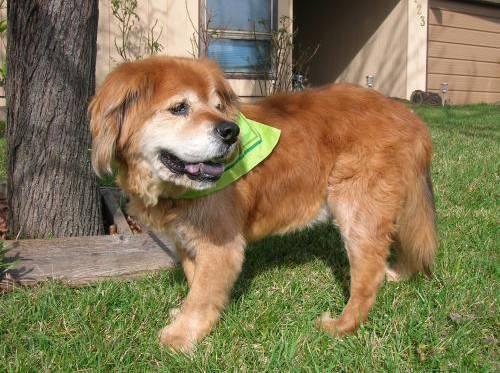
dog